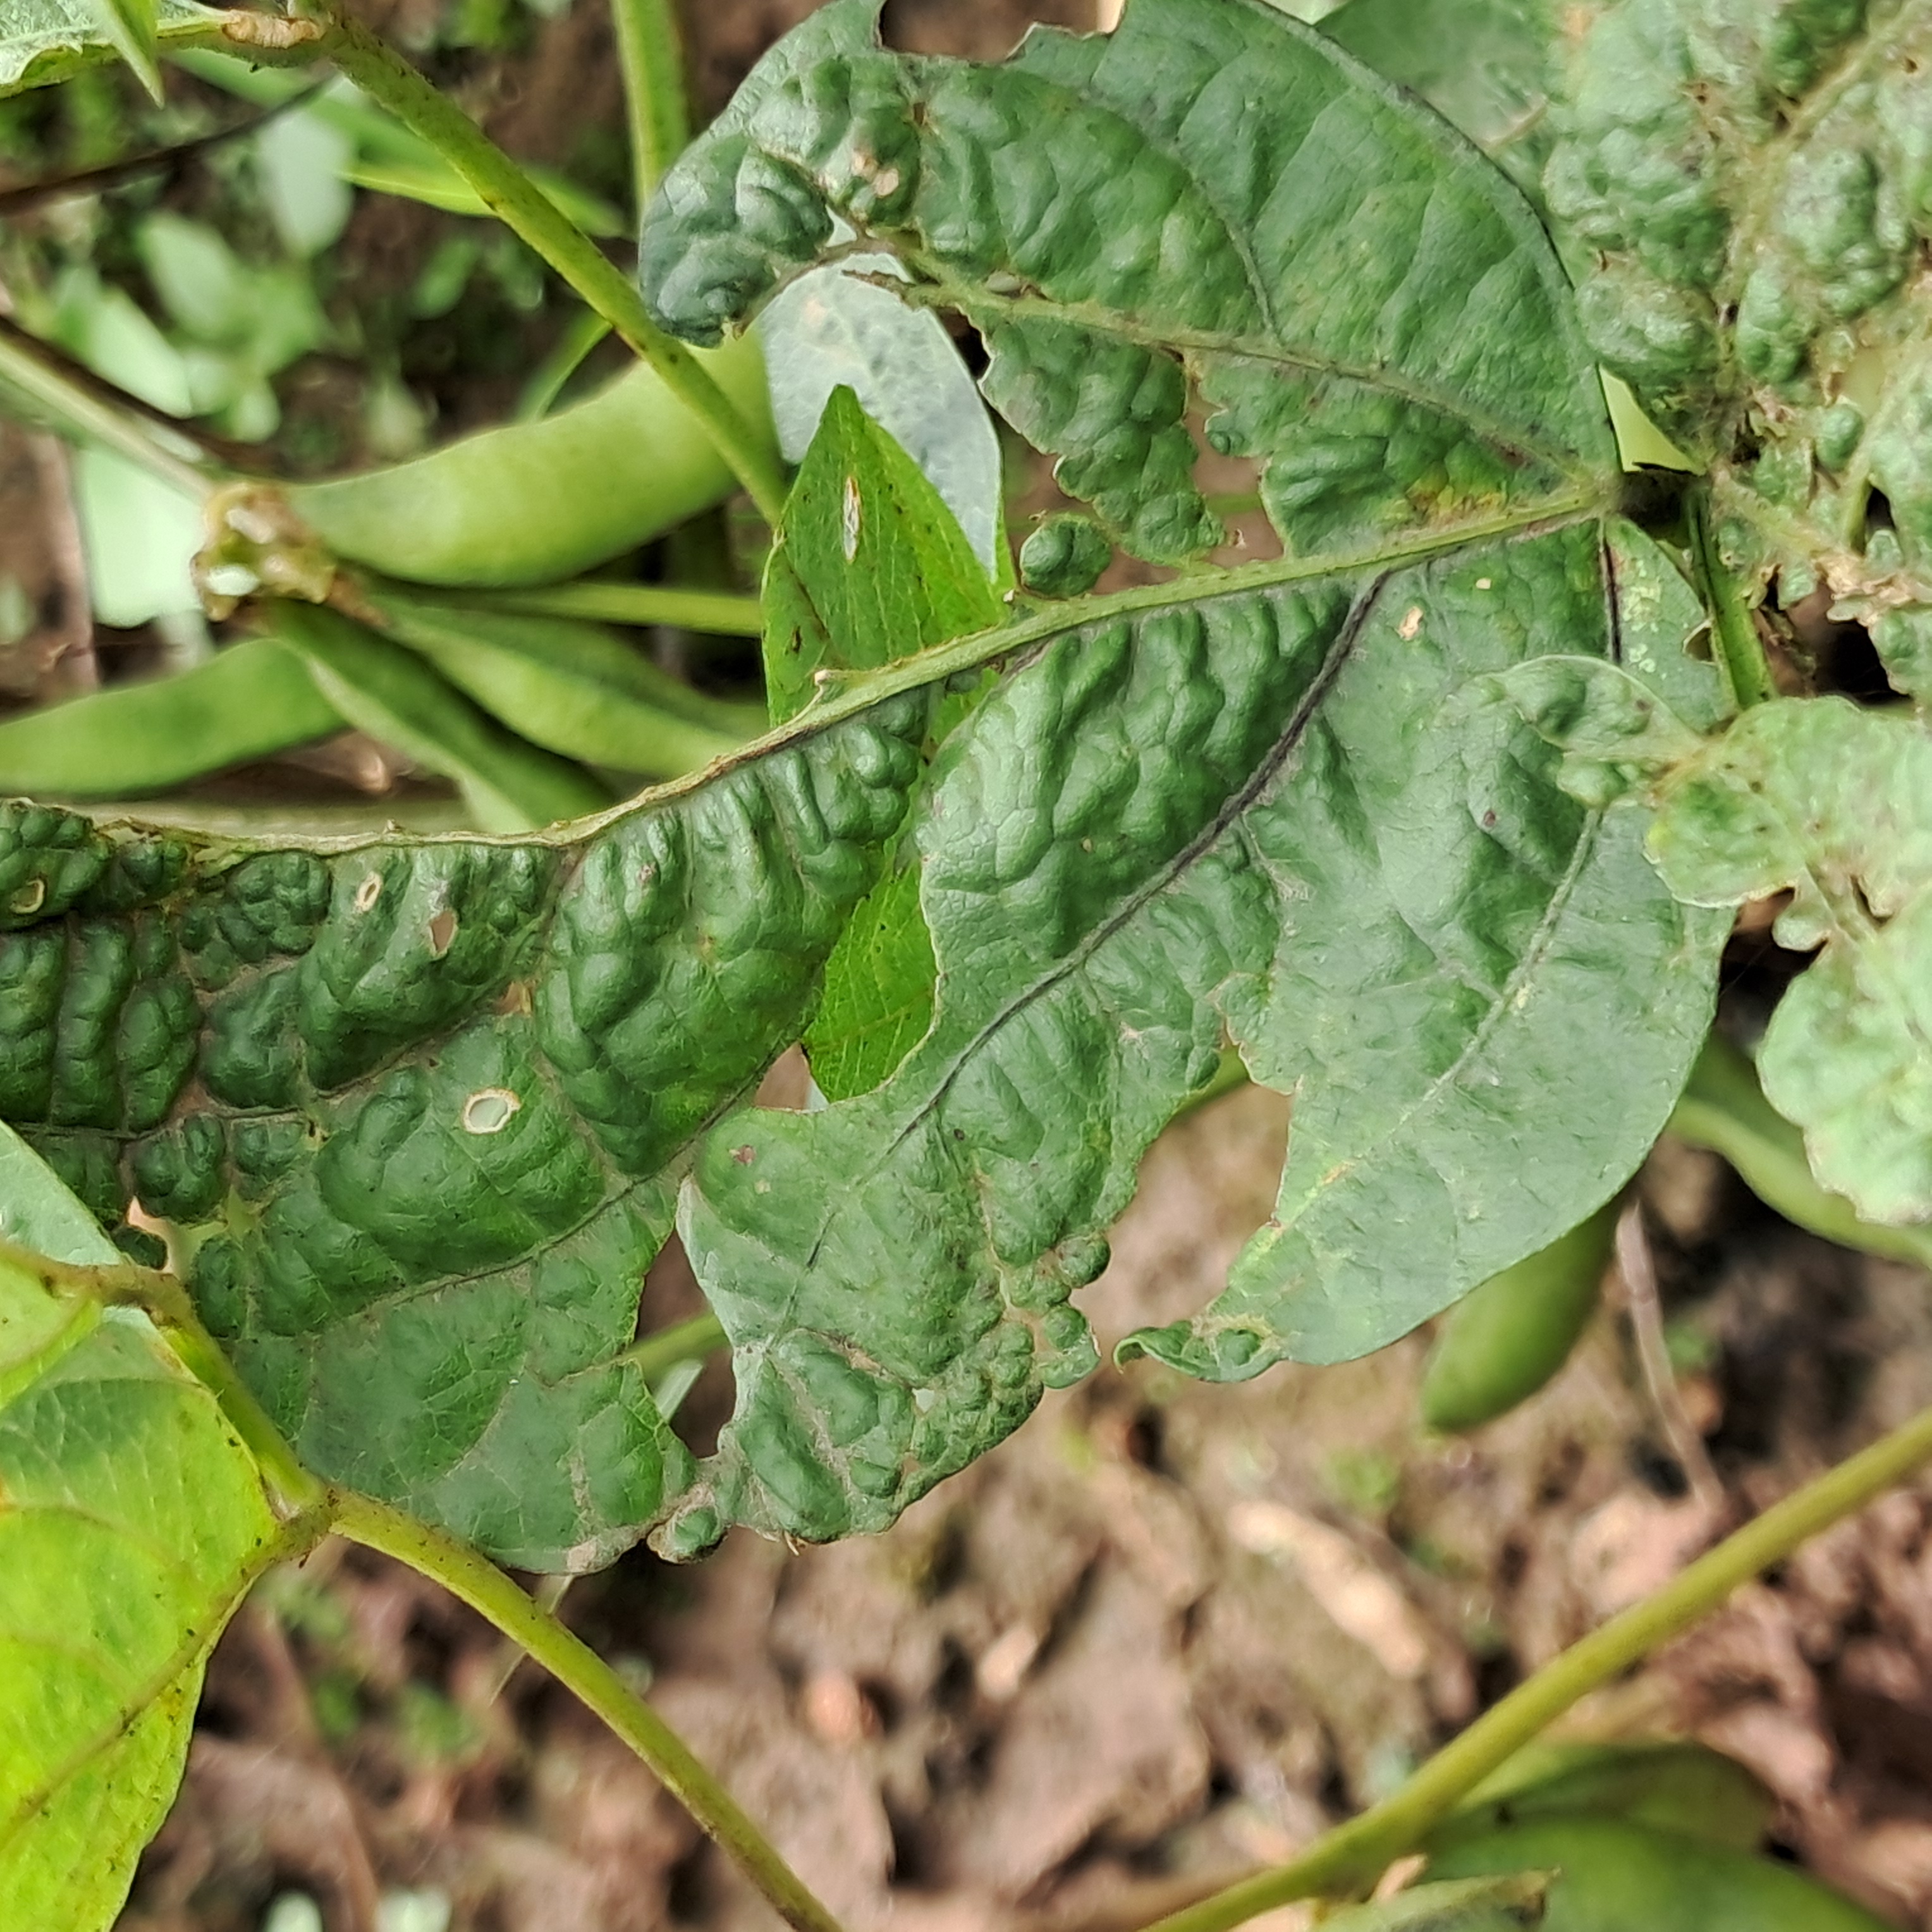
Label: Mosaic